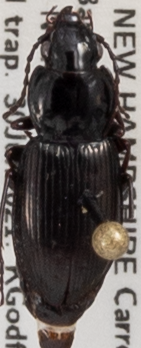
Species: Pterostichus pensylvanicus
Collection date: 2021-06-30
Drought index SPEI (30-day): -1.814
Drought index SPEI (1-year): -1.28
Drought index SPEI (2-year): -0.968